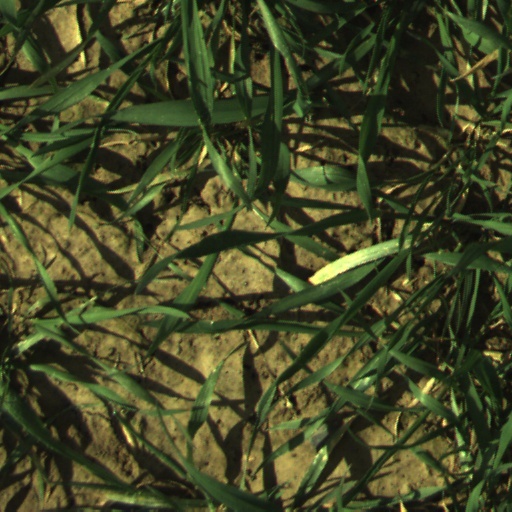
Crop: wheat